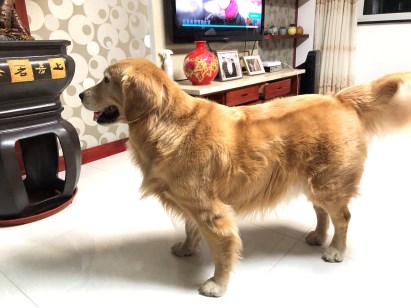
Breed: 5355-n000126-golden_retriever